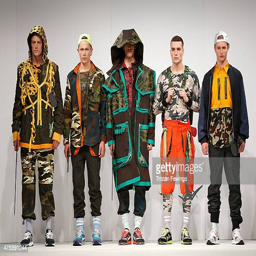
designs by person on day